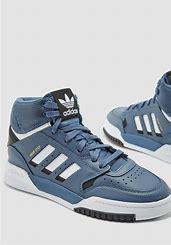
Brand: adidas
Model: originals Adidas Originals Drop Step